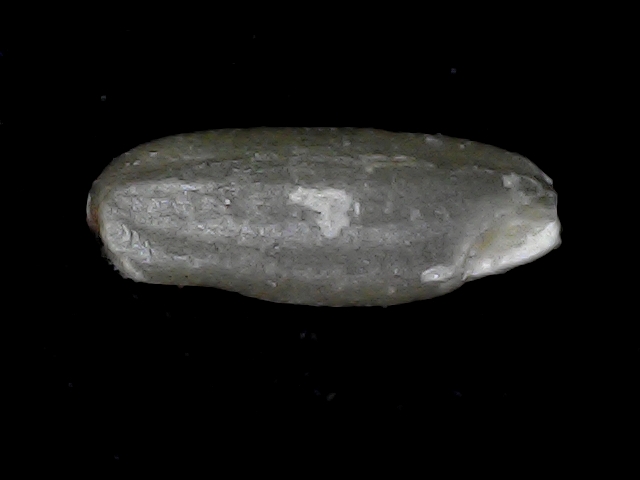
Rice variety: BD93